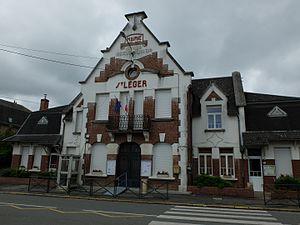
Vue de la mairie de Saint-Léger (Pas-de-Calais).
Saint-Léger est une commune française située dans le département du Pas-de-Calais en région Hauts-de-France.